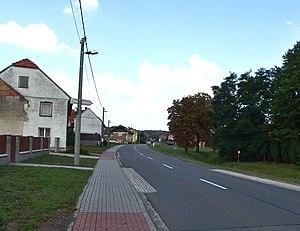
Býškovice est une commune du district de Přerov, dans la région d'Olomouc, en République tchèque. Sa population s'élevait à 408 habitants en 2018.